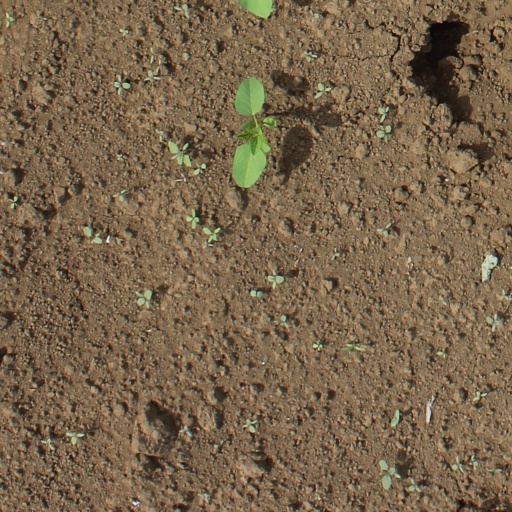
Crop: soybean